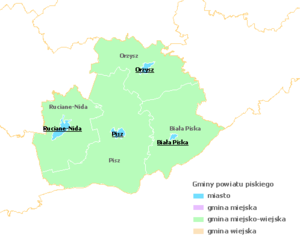
Le powiat de Pisz est une unité de l'administration territoriale et du gouvernement local de la voïvodie de Varmie-Mazurie en Pologne. Son chef-lieu est à Pisz.